X Prize Cup

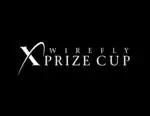
Wirefly X Prize logo

The X Prize Cup is a two-day air and space exposition which was the result of a partnership between the X Prize Foundation and the State of New Mexico that began in 2004 when the Ansari X-Prize was held. This led to plans to build the world's first true rocket festival. Three X-Prize Cups have been held: in 2005, 2006 and 2007. Each X Prize Cup hosts different events and demonstrations, such as rocket-powered bicycles, rocket jet packs; but particularly notable are the Lunar Lander Challenge and the Space Elevator Games. 85,000 visitors attended the 2007 X Prize Cup. Although there was no X Prize Cup in 2009, there was a Lunar Lander Challenge.